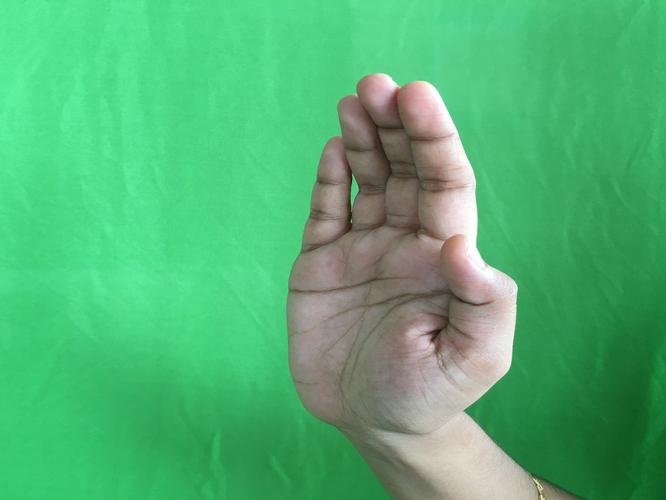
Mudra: Sarpasirsha
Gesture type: single_hand